Roman Catholic Archdiocese of New York

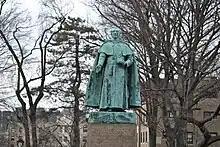
Statue of Bishop Hughes at Fordham University (2013)

On April 8, 1808, Pope Pius VII erected the Diocese of New York and three other dioceses, taking their territory from the Diocese of Baltimore. He simultaneously elevated the Diocese of Baltimore to a metropolitan archdiocese and assigned all four new sees as its suffragans. At the time of its formation, the Diocese of New York included: